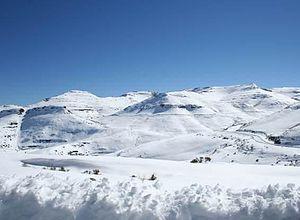
Les monts Maluti ou Maloti sont un massif de montagnes des hauts plateaux du Lesotho. Ils s'étendent au Lesotho et sur environ cent kilomètres dans la province de l'État libre en Afrique du Sud. Ils font partie du massif du Drakensberg qui couvre une large partie de ce dernier pays. Maloti est aussi la forme plurielle pour le loti, la monnaie du Lesotho. Ils forment la partie nord de la frontière entre le district de Butha-Buthe au Lesotho et la province sud-africaine de l'État libre.